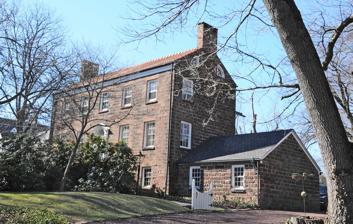
Building: Enclosure Historic District
Country: United States of America
Year built: 1812
Historic district in New Jersey, United States United States historic place Enclosure Historic District U.S. National Register of Historic Places U.S. Historic district New Jersey Register of Historic Places Show map of Essex County, New Jersey Show map of New Jersey Show map of the United States Location Enclosure and Calico Lane, Nutley, New Jersey Coordinates 40°49′11″N 74°9′16″W / 40.81972°N 74.15444°W / 40.81972; -74.15444 Area 8 acres (3.2 ha) Built 1812 Architect Von Strom, Barron Architectural style Greek Revival, Italianate, Queen Anne NRHP reference No. 74001160 NJRHP No. 1348 Significant dates Added to NRHP December 31, 1974 Designated NJRHP July 1, 1974 Enclosure Historic District is a historic district located in Nutley , Essex County , New Jersey , United States. The buildings in the district were built in 1812 and were added to the National Register of Historic Places on December 31, 1974. See also National Register of Historic Places listings in Essex County, New Jersey References